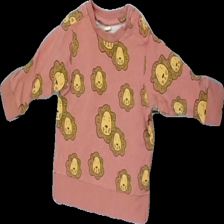
View: front
Type: Sweater
Category: Children
Brand: Not in the list
Brand text on label: Uniq
Colors: Pink, Yellow
Material: 95% cotton, 5% elastane
Pattern: Animal print
Cut: Regular, C-collar
Size: 80
Season: All
Price range: 50-100
Recommended usage: Export
Comment: Washed out